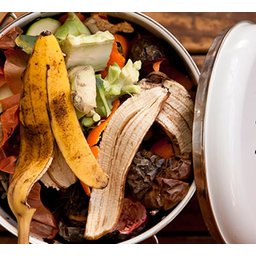
Label: trash